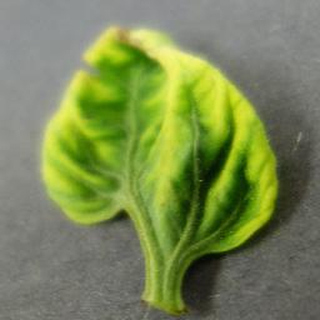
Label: tomato_yellow_leaf_curl_virus